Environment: lab
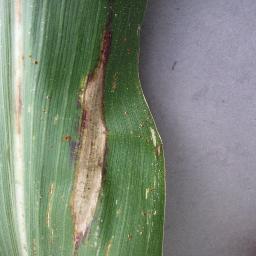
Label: northern_corn_leaf_blight